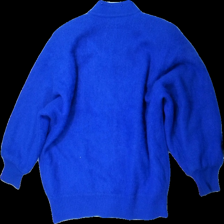
View: back
Type: Sweater
Category: Ladies
Brand: Not in the list
Brand text on label: Shine
Colors: Blue
Material: 50% Wool 50% Acryl
Pattern: Embroidered
Cut: Regular
Season: All
Trend: 80s
Price range: 150-250
Recommended usage: Reuse
Description: Blue knitted cardigan with shoulderpads and embroidery